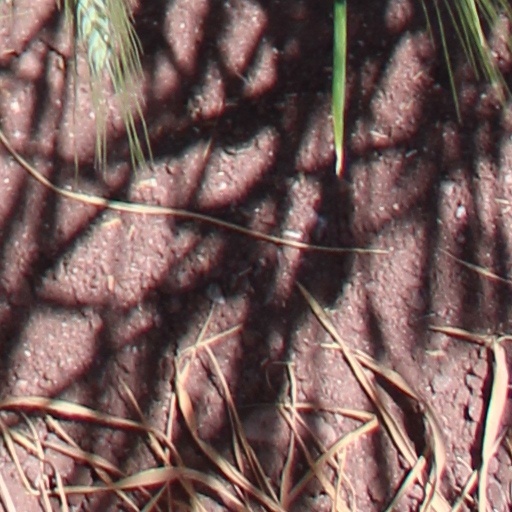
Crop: wheat